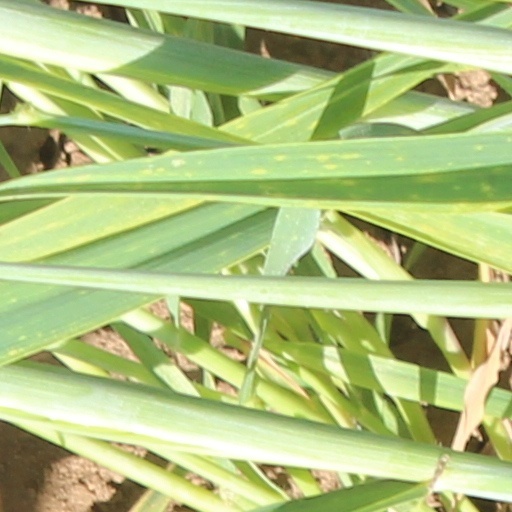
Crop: wheat